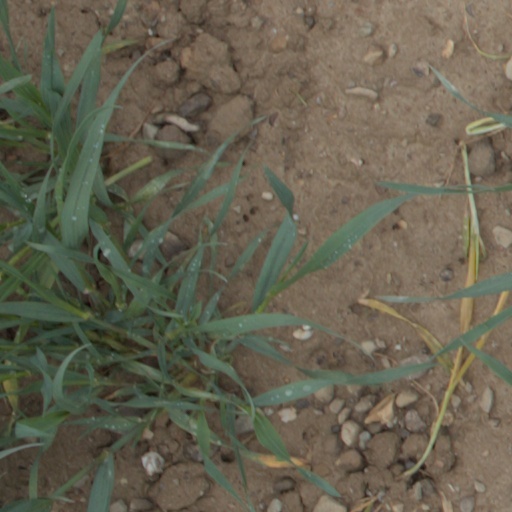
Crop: wheat